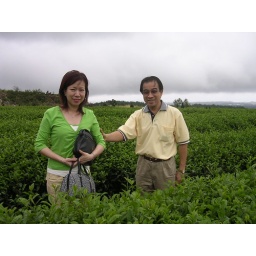
Jessie &amp; Jerry in green tea field